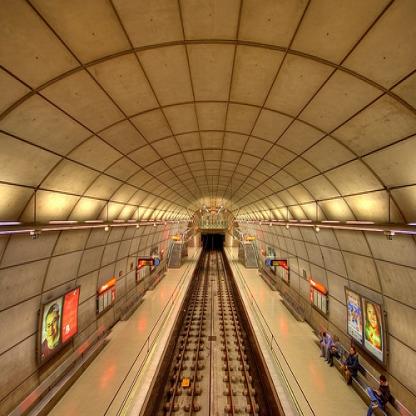
Scene: Indoor